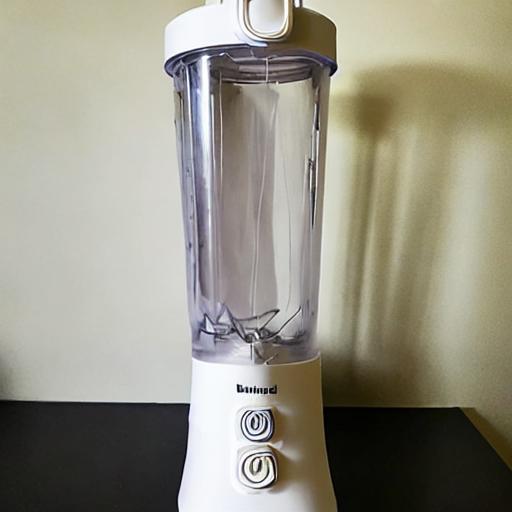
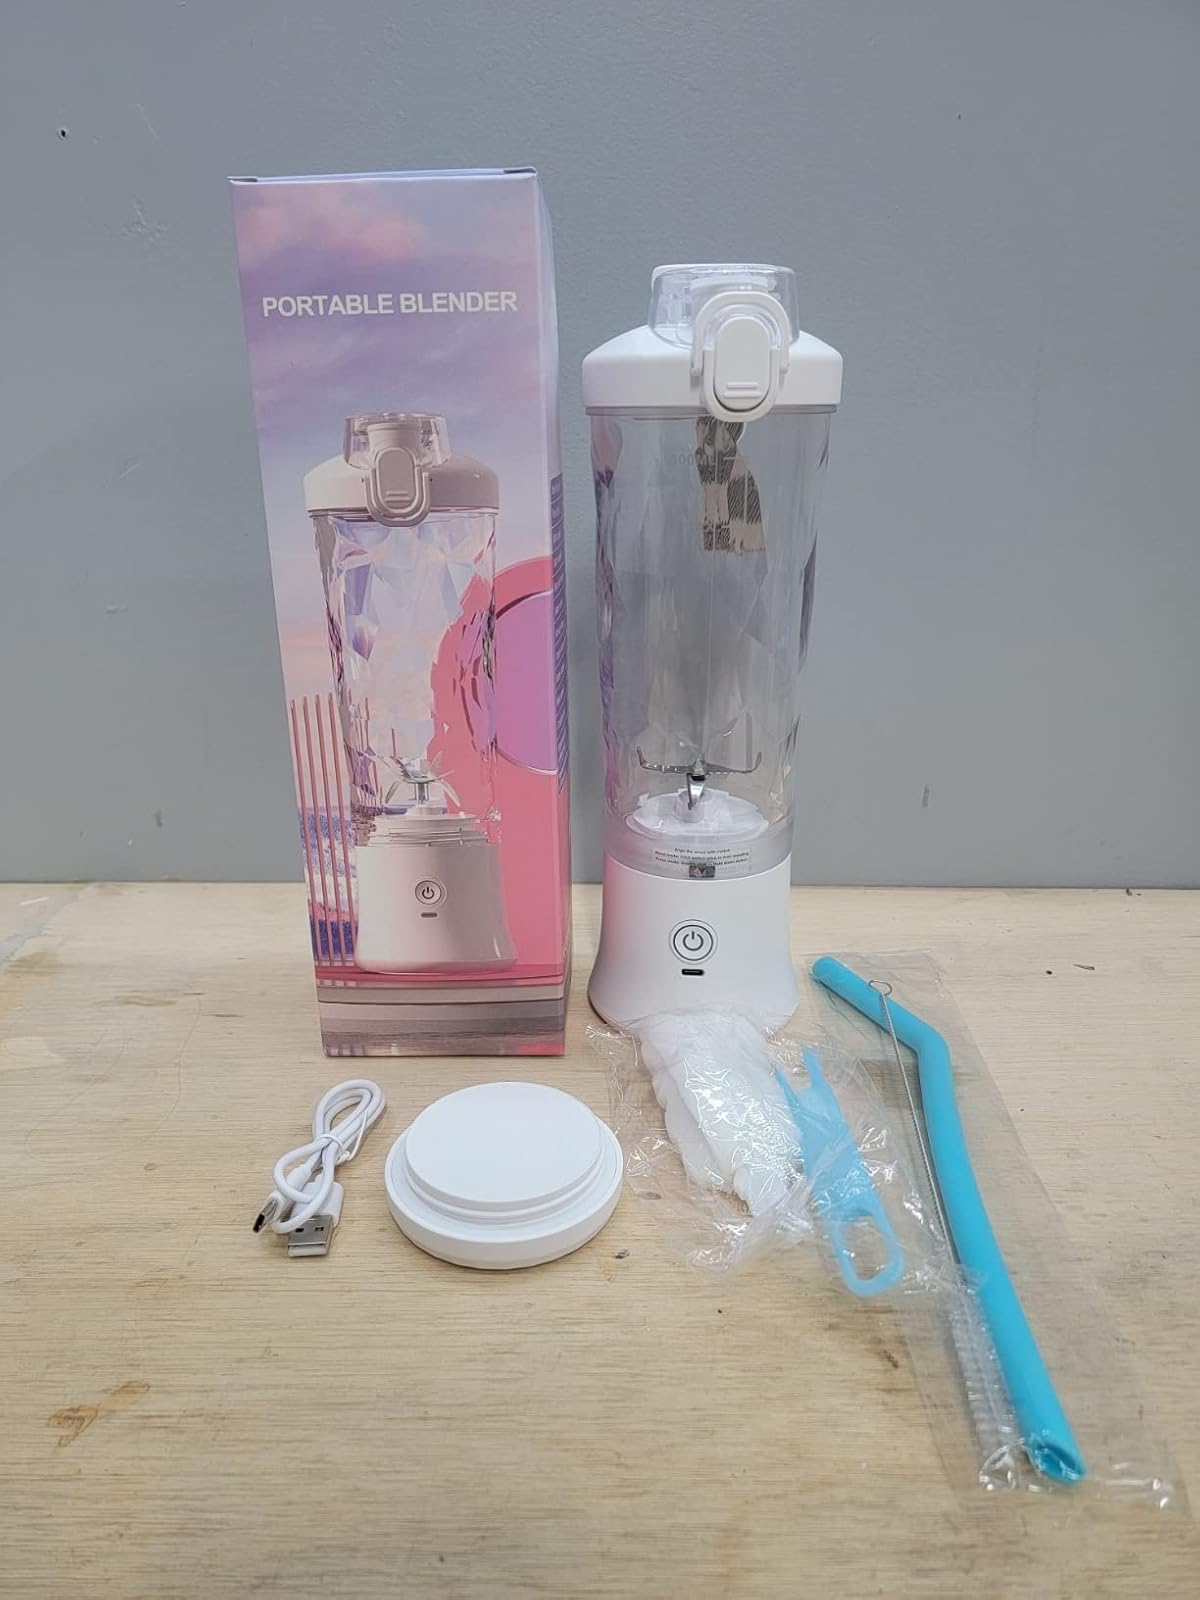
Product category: items_blender
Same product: no